Daniel Suárez

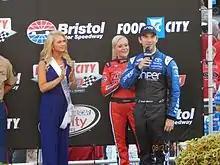
Suárez (right) at Bristol Motor Speedway in 2015

A native of Monterrey in Nuevo León, Suárez began his racing career in karting in 2002. In 2007, he won the class championship. In 2008, he moved to the preliminary category of NASCAR Mexico, Mini-Stocks, where he became the youngest driver to win a race in the series. He moved to the NASCAR Mexico Series in 2010, driving for Telcel Racing and winning the series' Rookie of the Year title. In 2011, Suárez participated in the Toyota All-Star Showdown at Irwindale Speedway, finishing in 11th, the highest-finishing Mexican driver in the event. In the 2011 NASCAR Mexico Series, he finished the season with three poles and a podium, finishing ninth in the standings. At the same time, he participated in 7 races of the NASCAR K&N Pro Series East.